Jarosław Bako

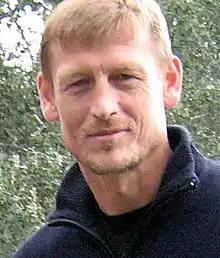
Bako in 2007

Jarosław Bako (born 12 August 1964) is a Polish former professional footballer who played as a goalkeeper. He was most recently the goalkeeping coach for Zagłębie Lubin's junior teams. Bako was also a member of the Poland national team in the early 1990s and was capped 35 times.